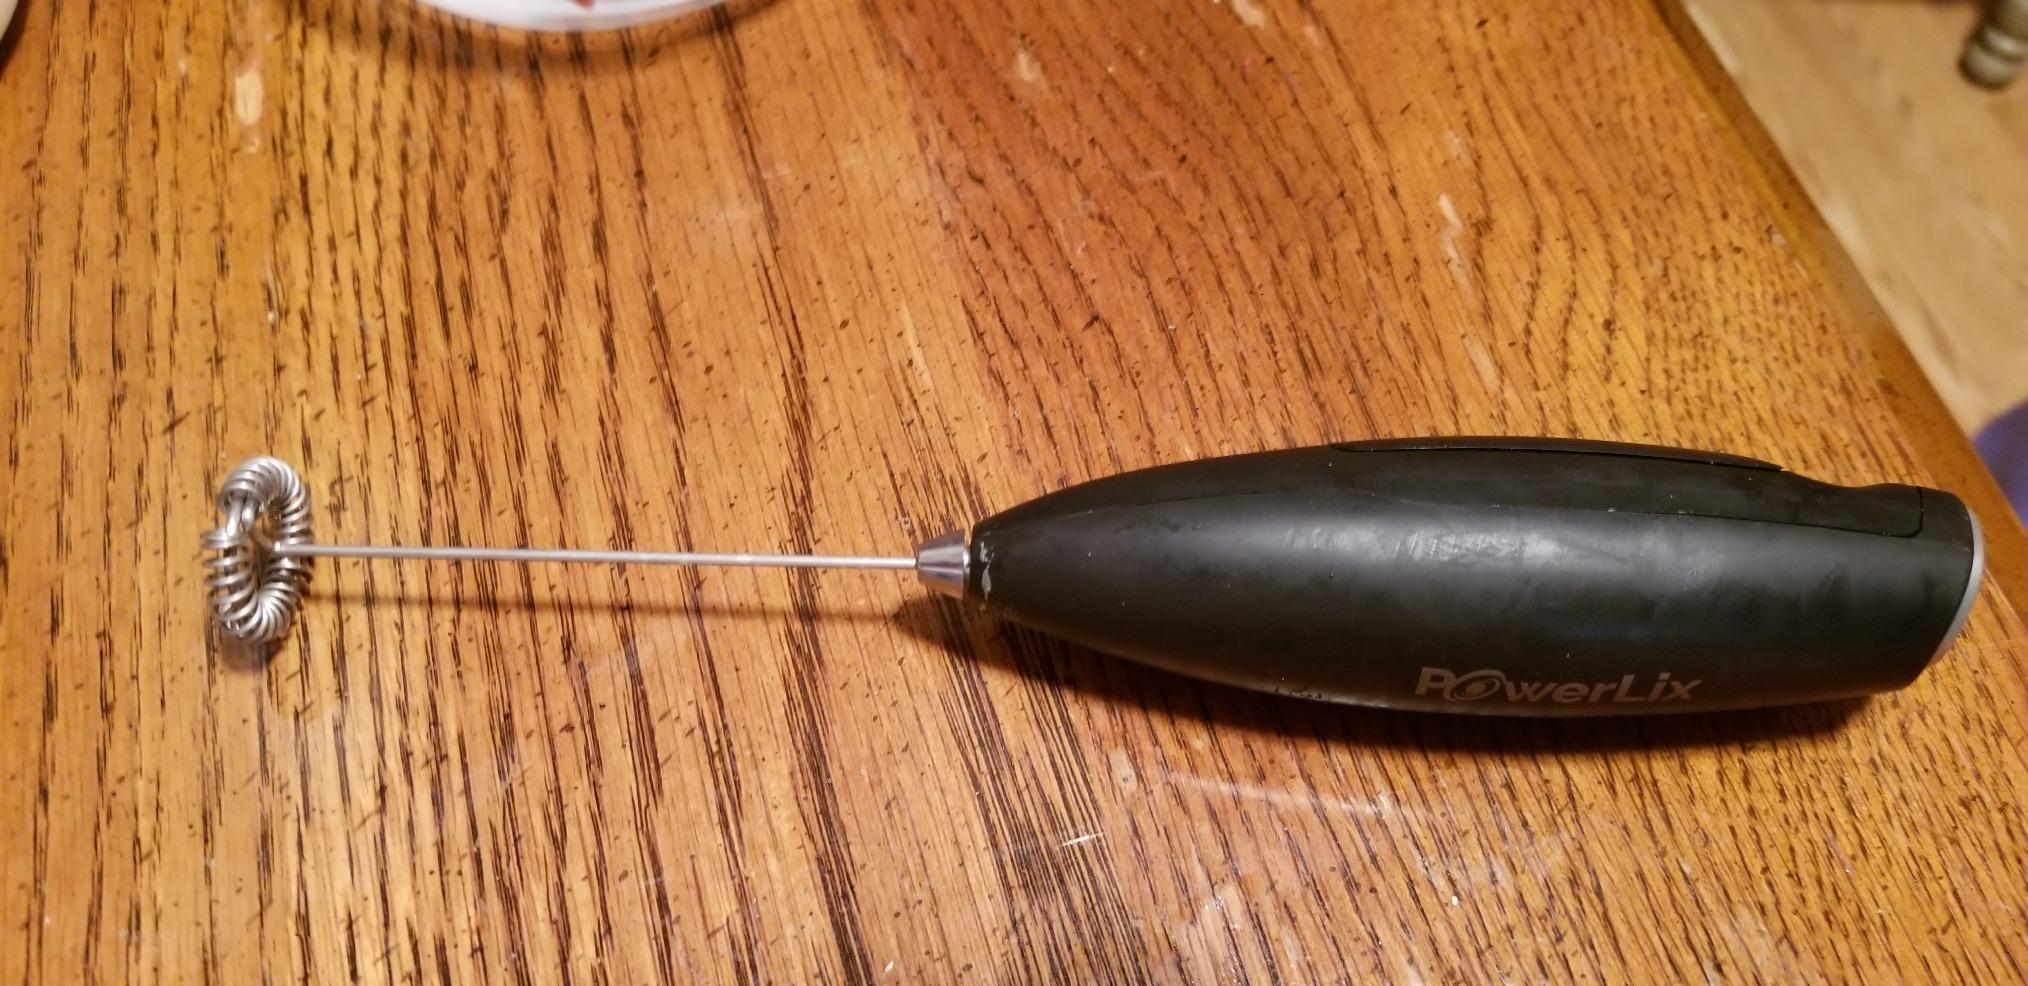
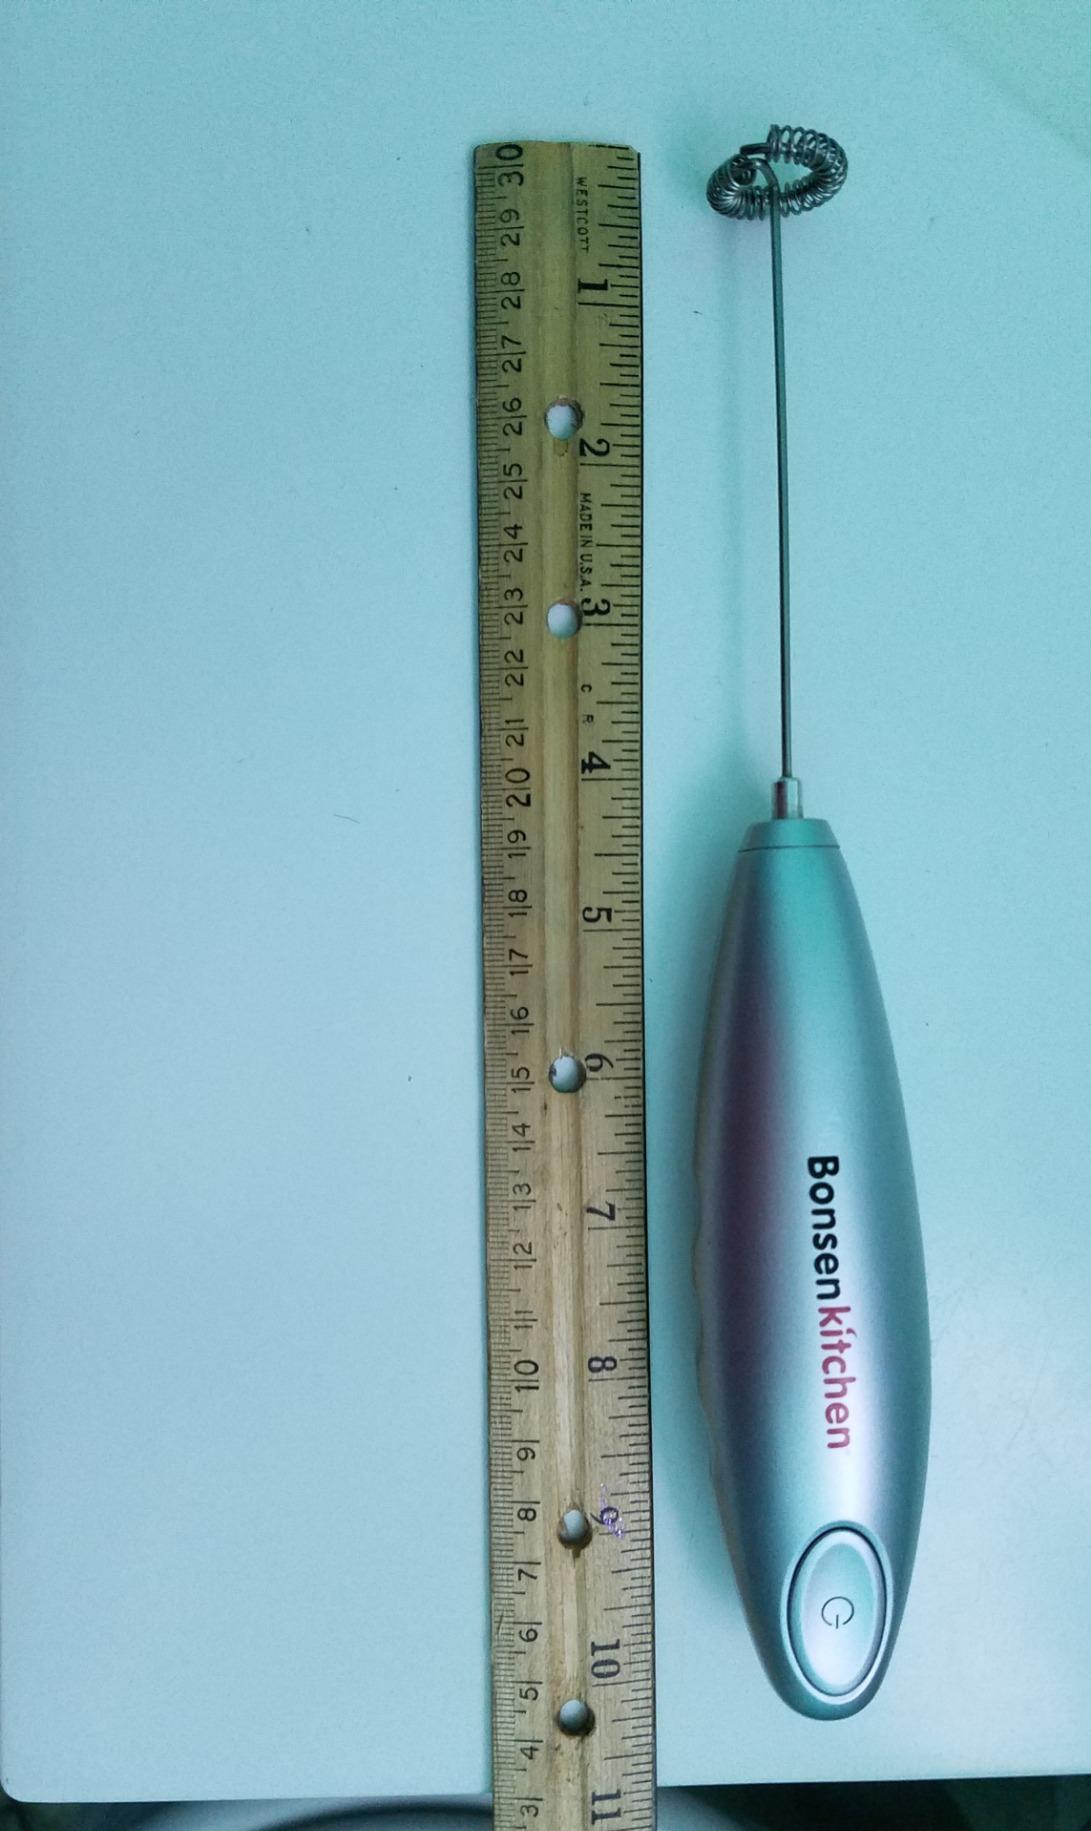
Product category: items_mixer
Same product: no